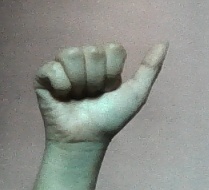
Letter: dhad